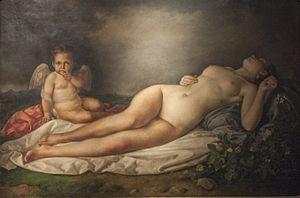
Andrea D'Antoni est un peintre italien de la période néoclassique.